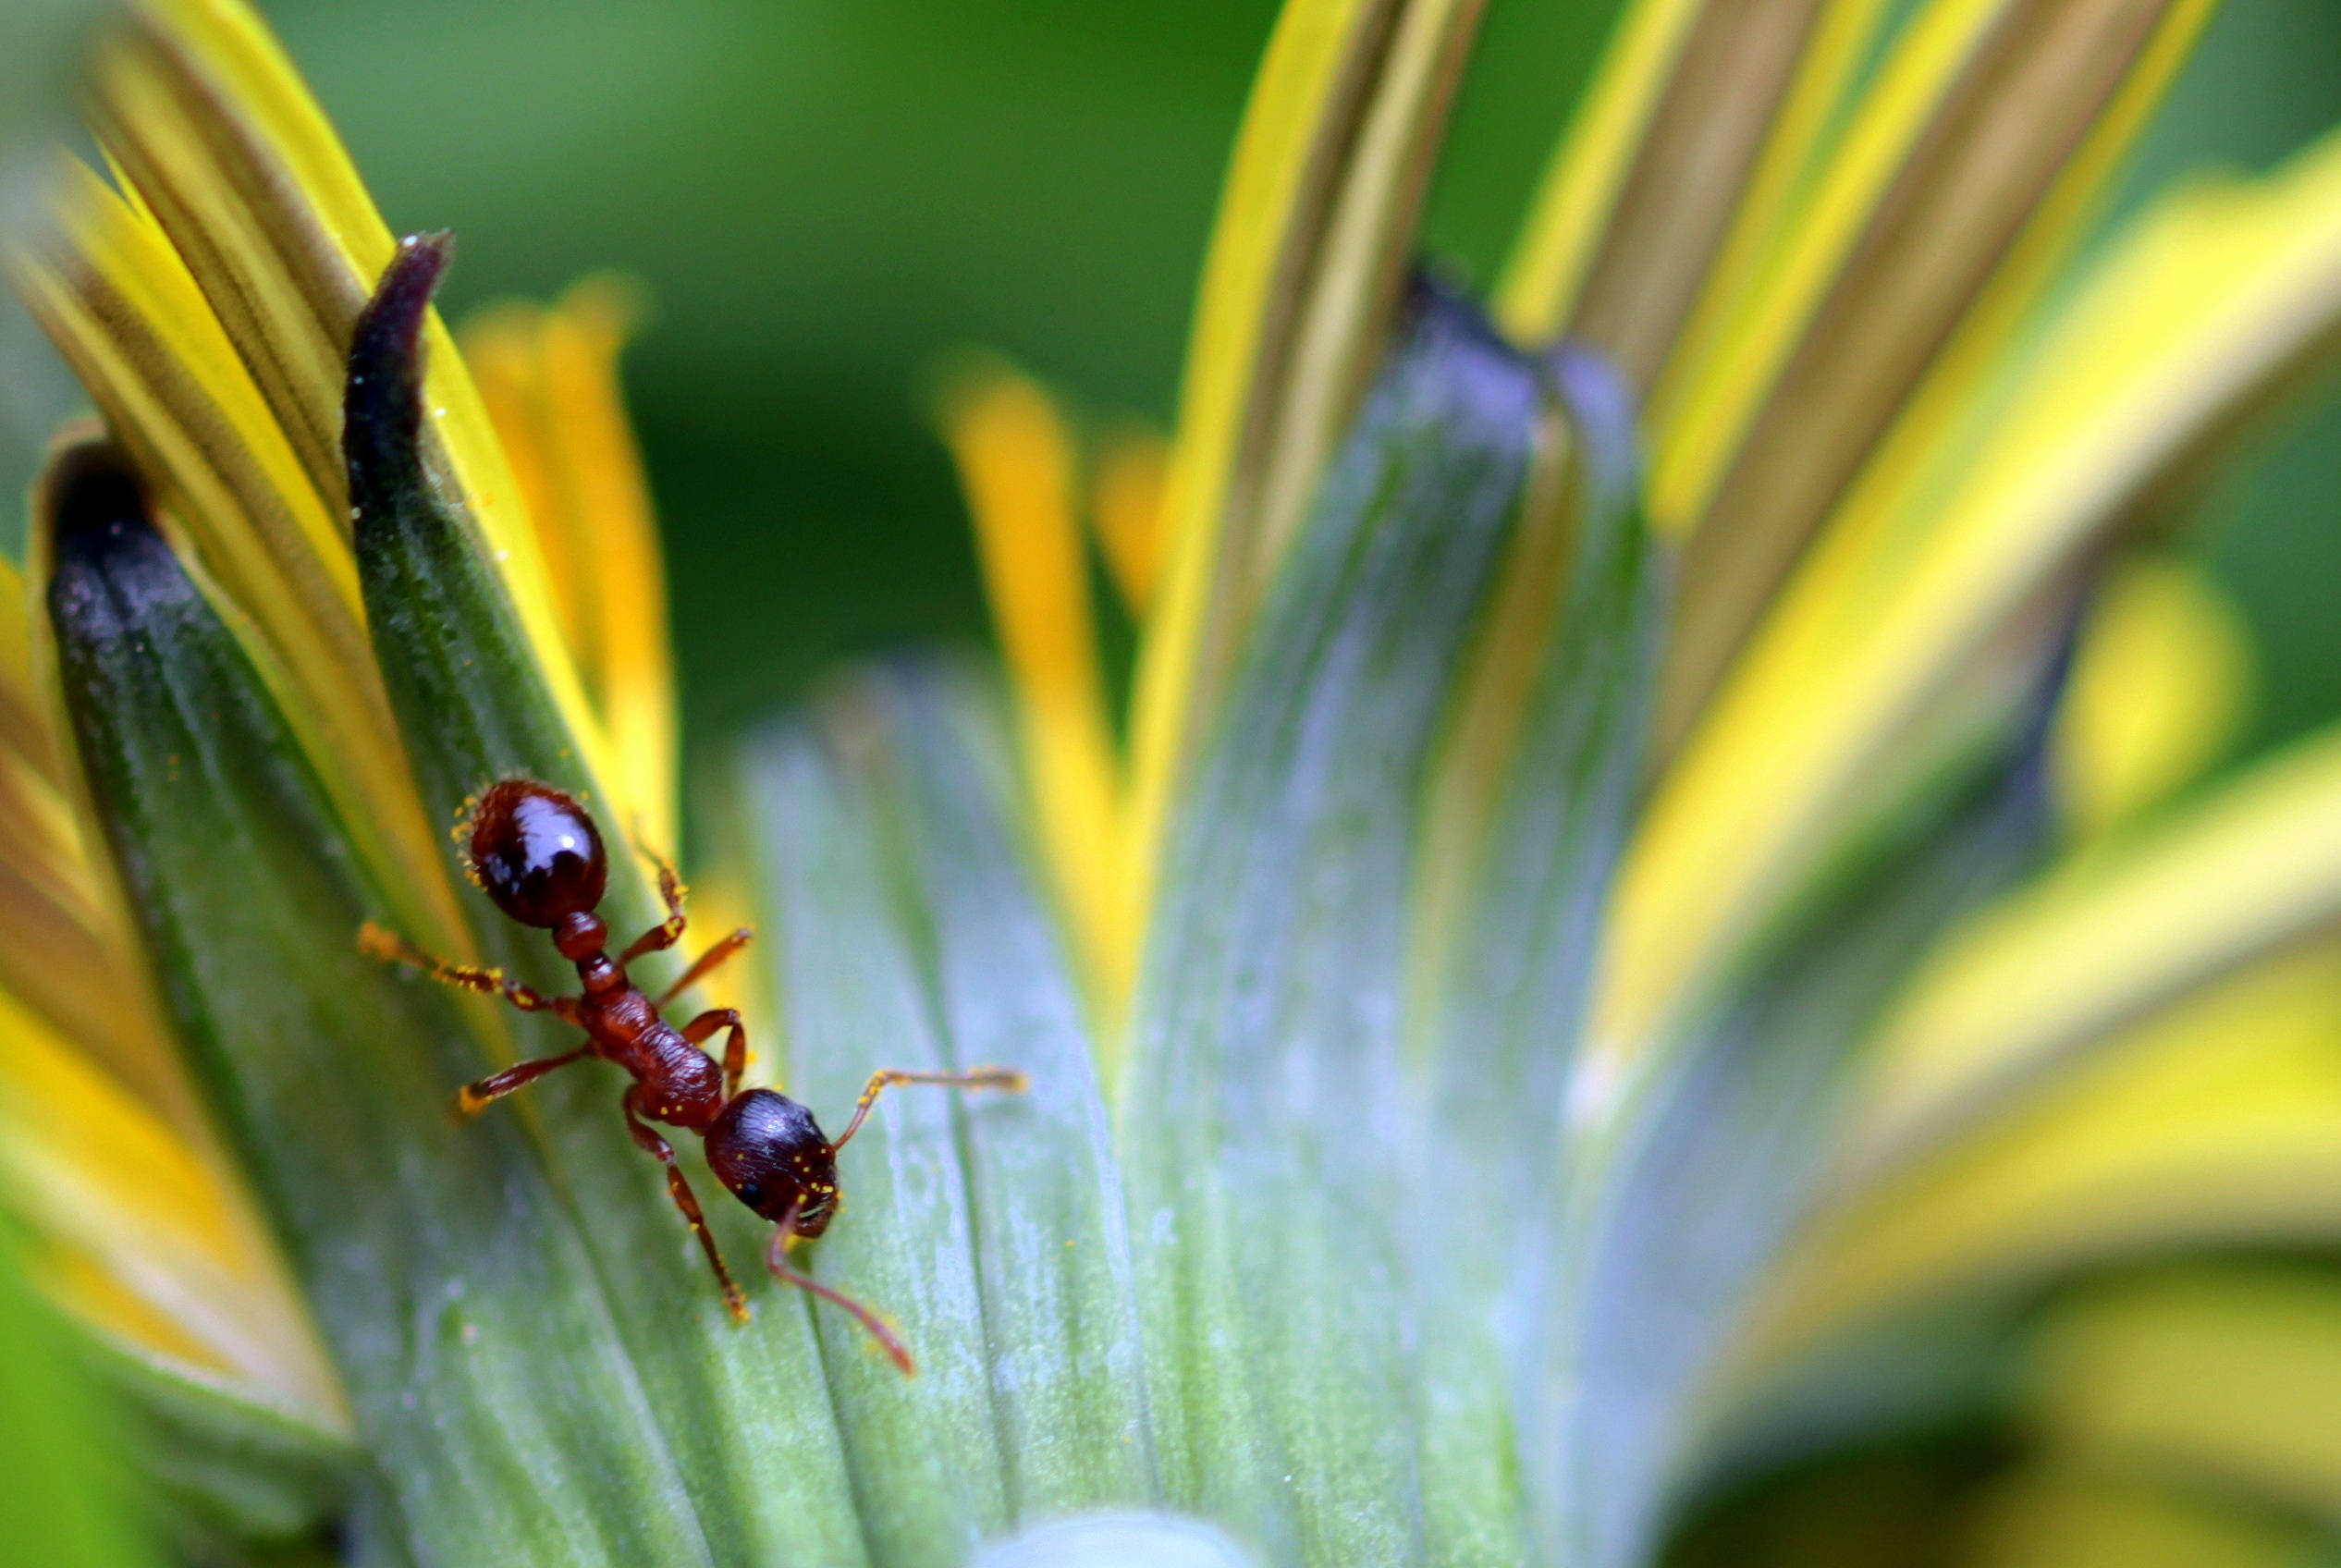
nature, grass, plant, photography, dandelion, leaf, flower, pollen, green, insect, botany, yellow, flora, fauna, invertebrate, close up, crawl, ant, nectar, macro photography, red garden ant, myrmica rubra, red yellow node ant, plant stem, membrane winged insect